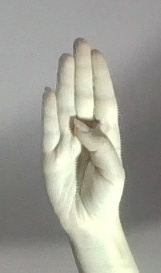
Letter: kaaf